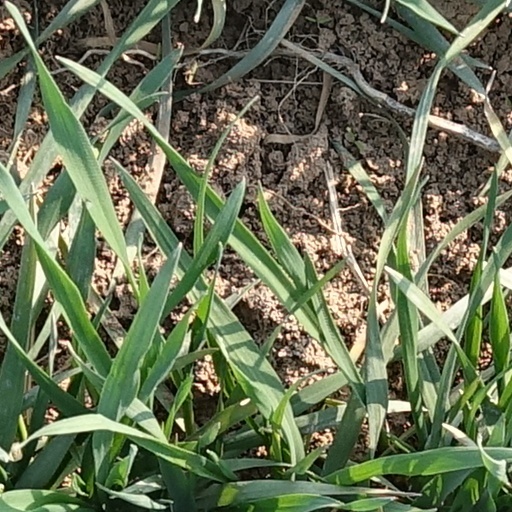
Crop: wheat